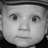
Emotion: surprise